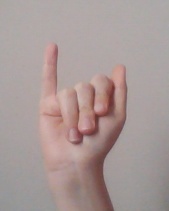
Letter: meem